Biren Sikder

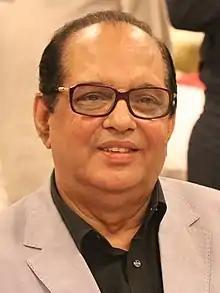
Sikder in 2018

Biren Sikder (born 16 October 1949) is a Bangladesh Awami League politician and a former Jatiya Sangsad member representing the Magura-2 constituency. He served as the State Minister for Youth and Sports during 2014–2019.